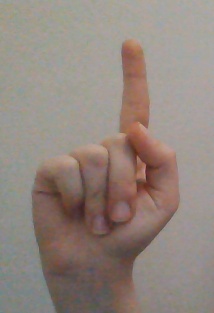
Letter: bb